Jeffrey Dahmer

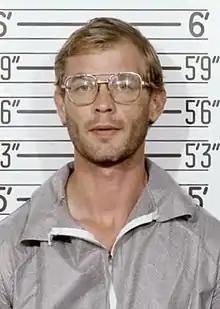
1991 mugshot of Dahmer

Jeffrey Lionel Dahmer (May 21, 1960 – November 28, 1994), also known as the Milwaukee Cannibal or the Milwaukee Monster, was an American serial killer and sex offender who killed and dismembered seventeen men and boys between 1978 and 1991. Many of his later murders involved necrophilia, cannibalism and the permanent preservation of body parts—typically all or part of the skeleton.